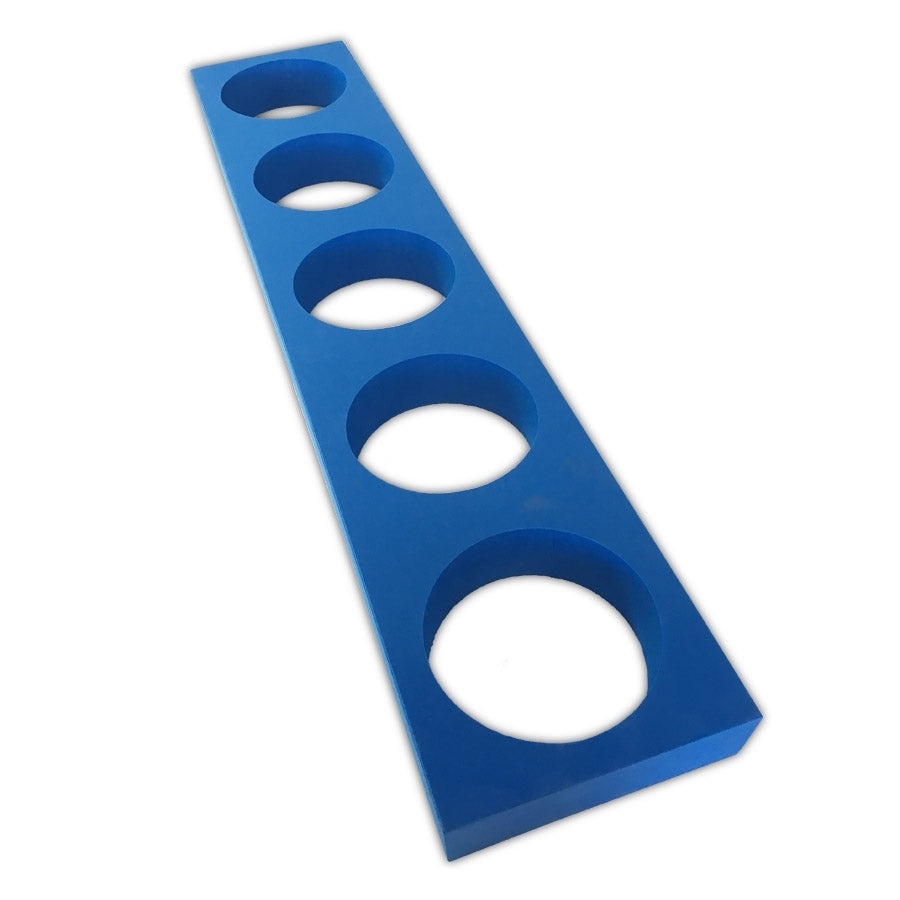
Foam Roller Stand for Multiple Rollers
Keep your foam rollers organised and easily accessible with this sturdy stand. Perfect for gyms, studios, or home use, it holds up to 5 round or 10 half foam rollers. Compatible with round and half foam rollers Durable construction for long-lasting use Space-saving design to maximise storage Easy to assemble and maintain Ideal for physiotherapy and fitness environments Stable base prevents tipping Lightweight for easy relocation Sleek design complements any setting Ensure your foam rollers are stored properly to maintain their shape and functionality. Regularly check for wear and clean with a damp cloth.
Brand: 66fit
Category: Sporting Goods > Fitness & General Exercise Equipment > Foam Roller Accessories > Foam Roller Wall Mounts